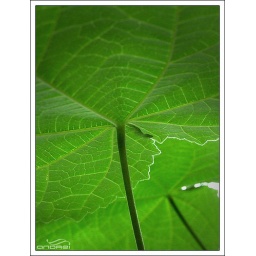
Leafs of the tallest plant in my balcony